Describe the emotion expressed in this image:  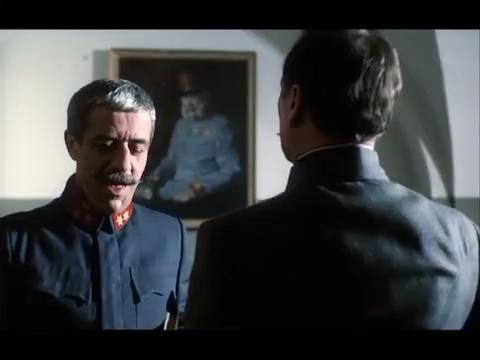
This person displays Suffering, valence and arousal with low intensity.